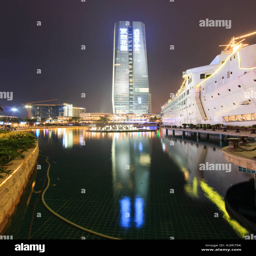
at night with the artificial lake on its center .